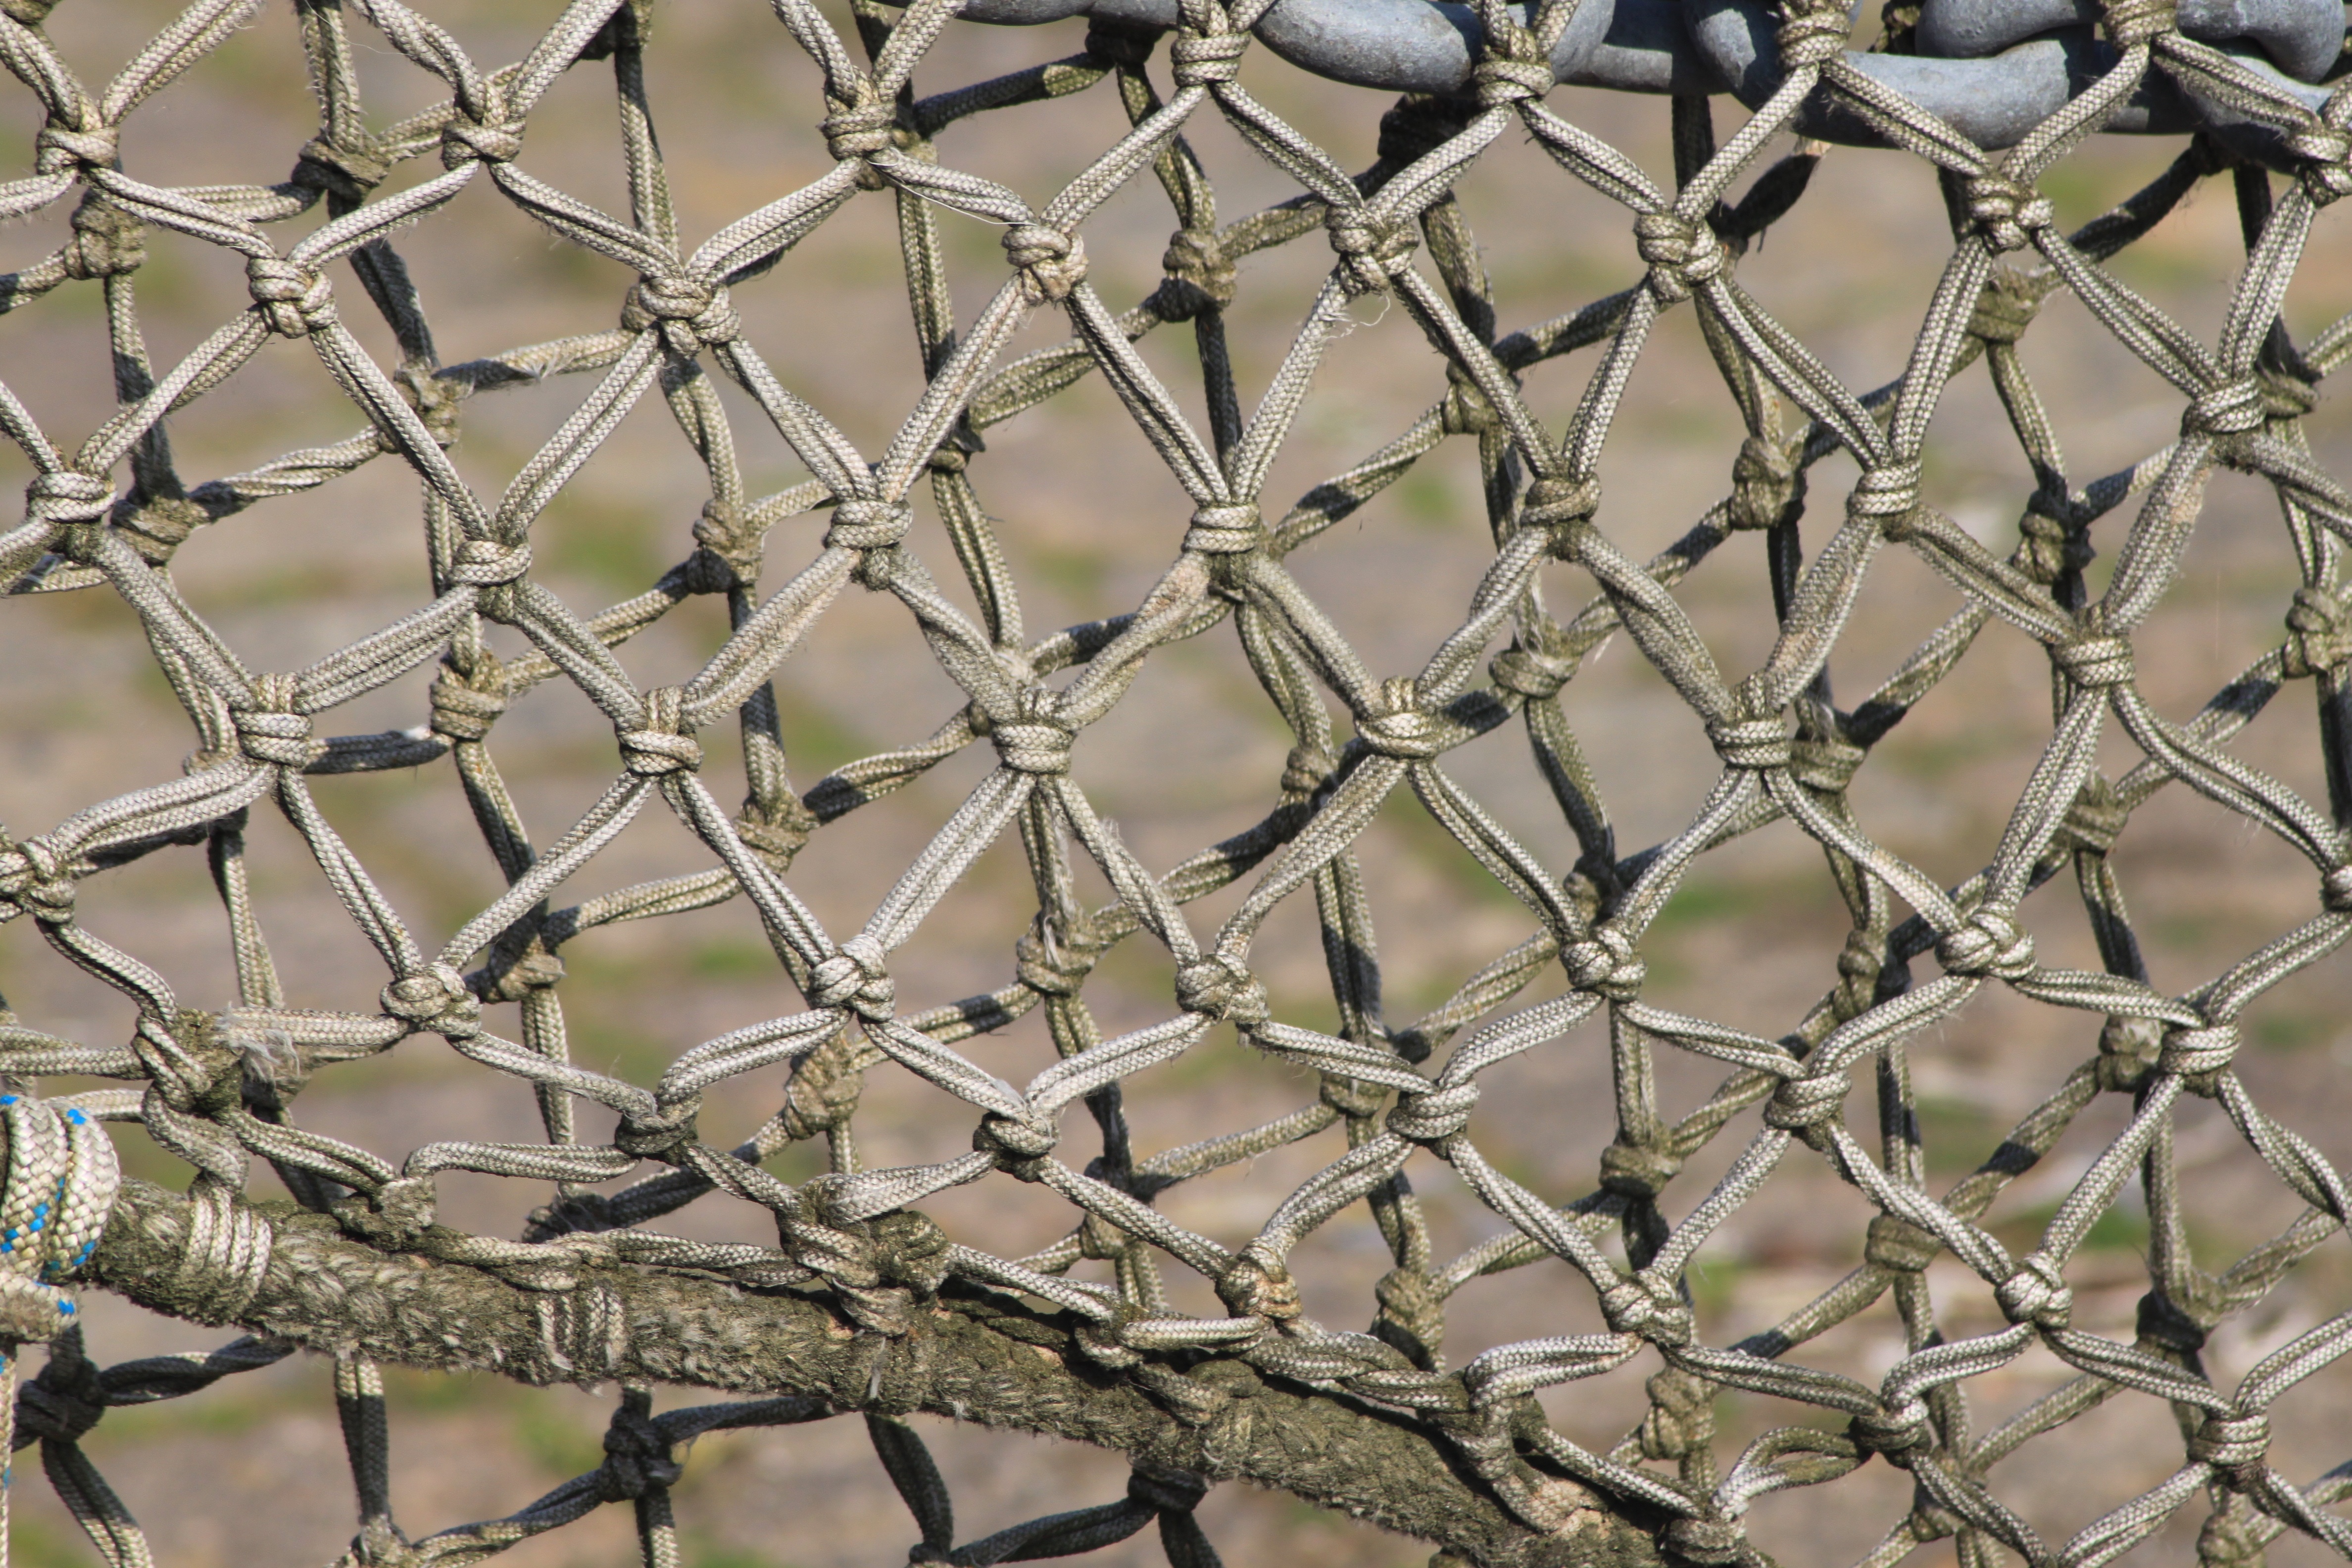
branch, fence, barbed wire, close, material, twig, net, mesh, ropes, knot, network, fishing net, outdoor structure, chain link fencing, wire fencing, home fencing